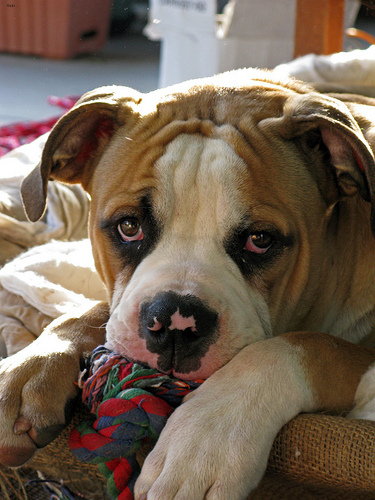
Animal: dog
Breed: american_bulldog